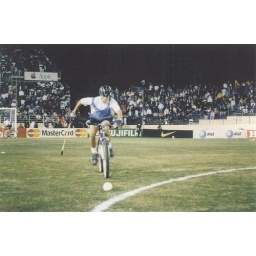
Chasing down the ball in the open field